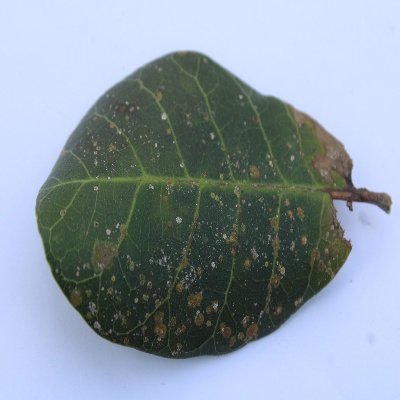
Crop: Cashew
Condition: red rust